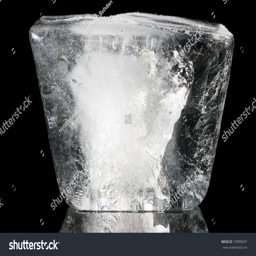
ice cube isolated on a black background .